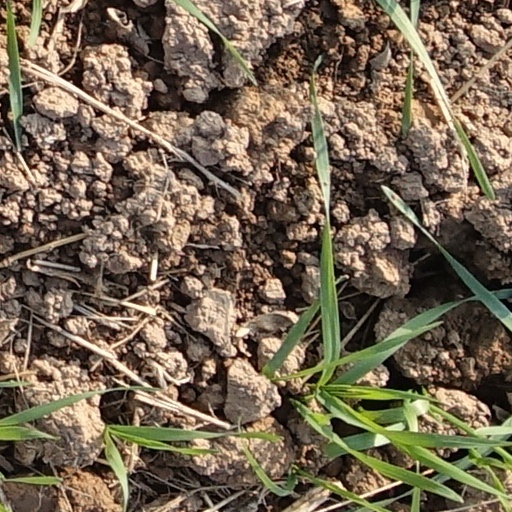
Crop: wheat